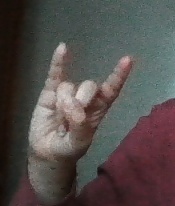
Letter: la